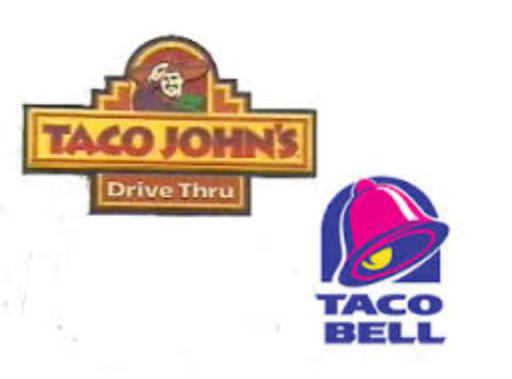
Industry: Food